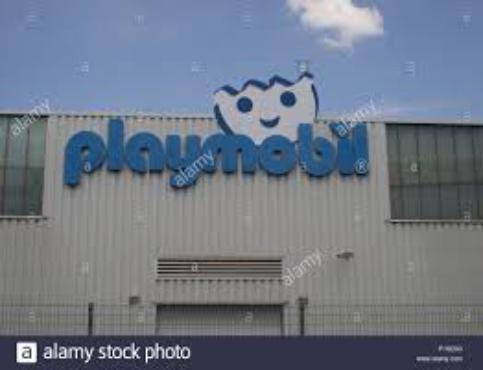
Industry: Leisure